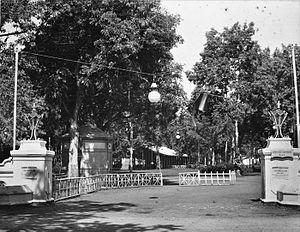
Le zoo de Ragunan est un parc zoologique indonésien situé dans la partie sud de la capitale, Jakarta, sur l'île de Java. Couvrant une superficie de 140 hectares il présente environ 3 000 animaux de plus de 270 espèces, ainsi que 171 espèces de plantes. Il emploie plus de 450 personnes. Aménagé dans un cadre tropical luxuriant, il donne une large place aux animaux indigènes, comme les dragons de Komodo, les orangs-outans, les tapirs, les anoas, les tigres de Sumatra et les bantengs.